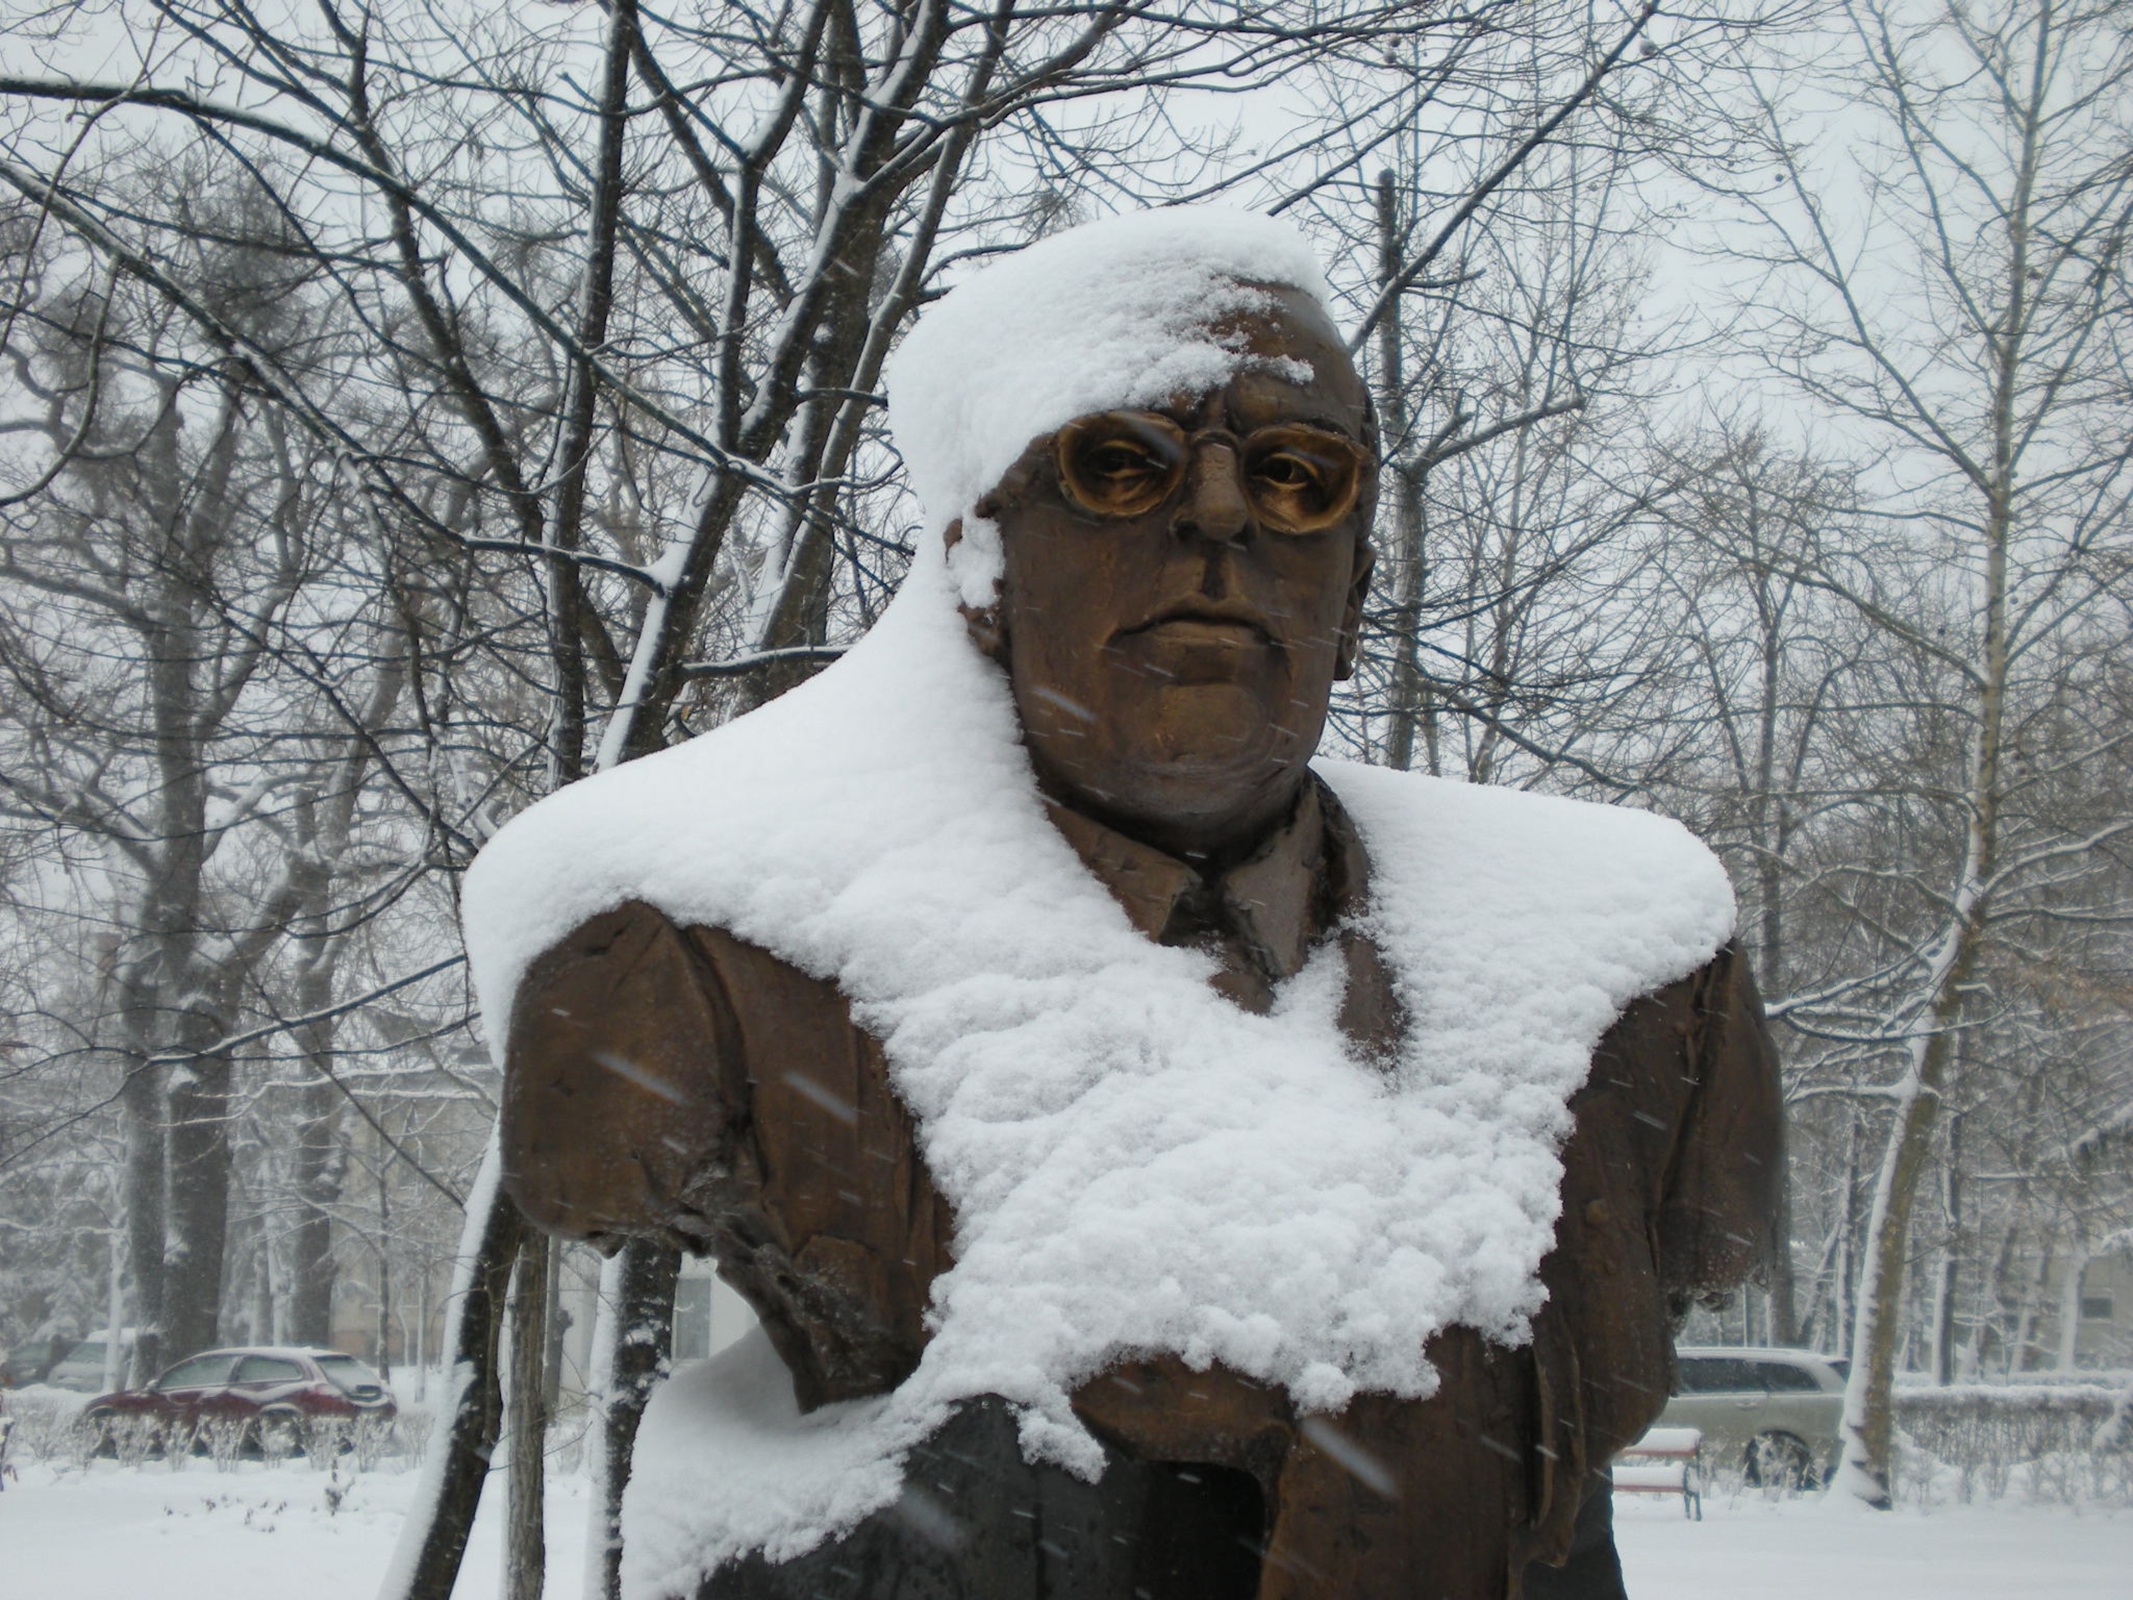
snow, winter, monument, statue, weather, season, sculpture, art, blizzard, debrecen hungary, freezing, winter storm, klinikatelep, istvan weint